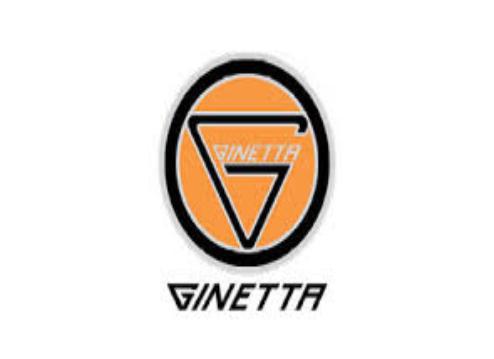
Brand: ginetta
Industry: Transportation